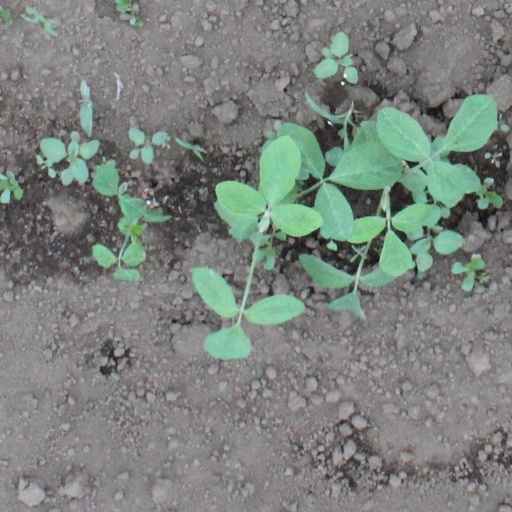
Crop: soybean